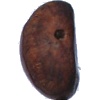
Label: Chestnut 1